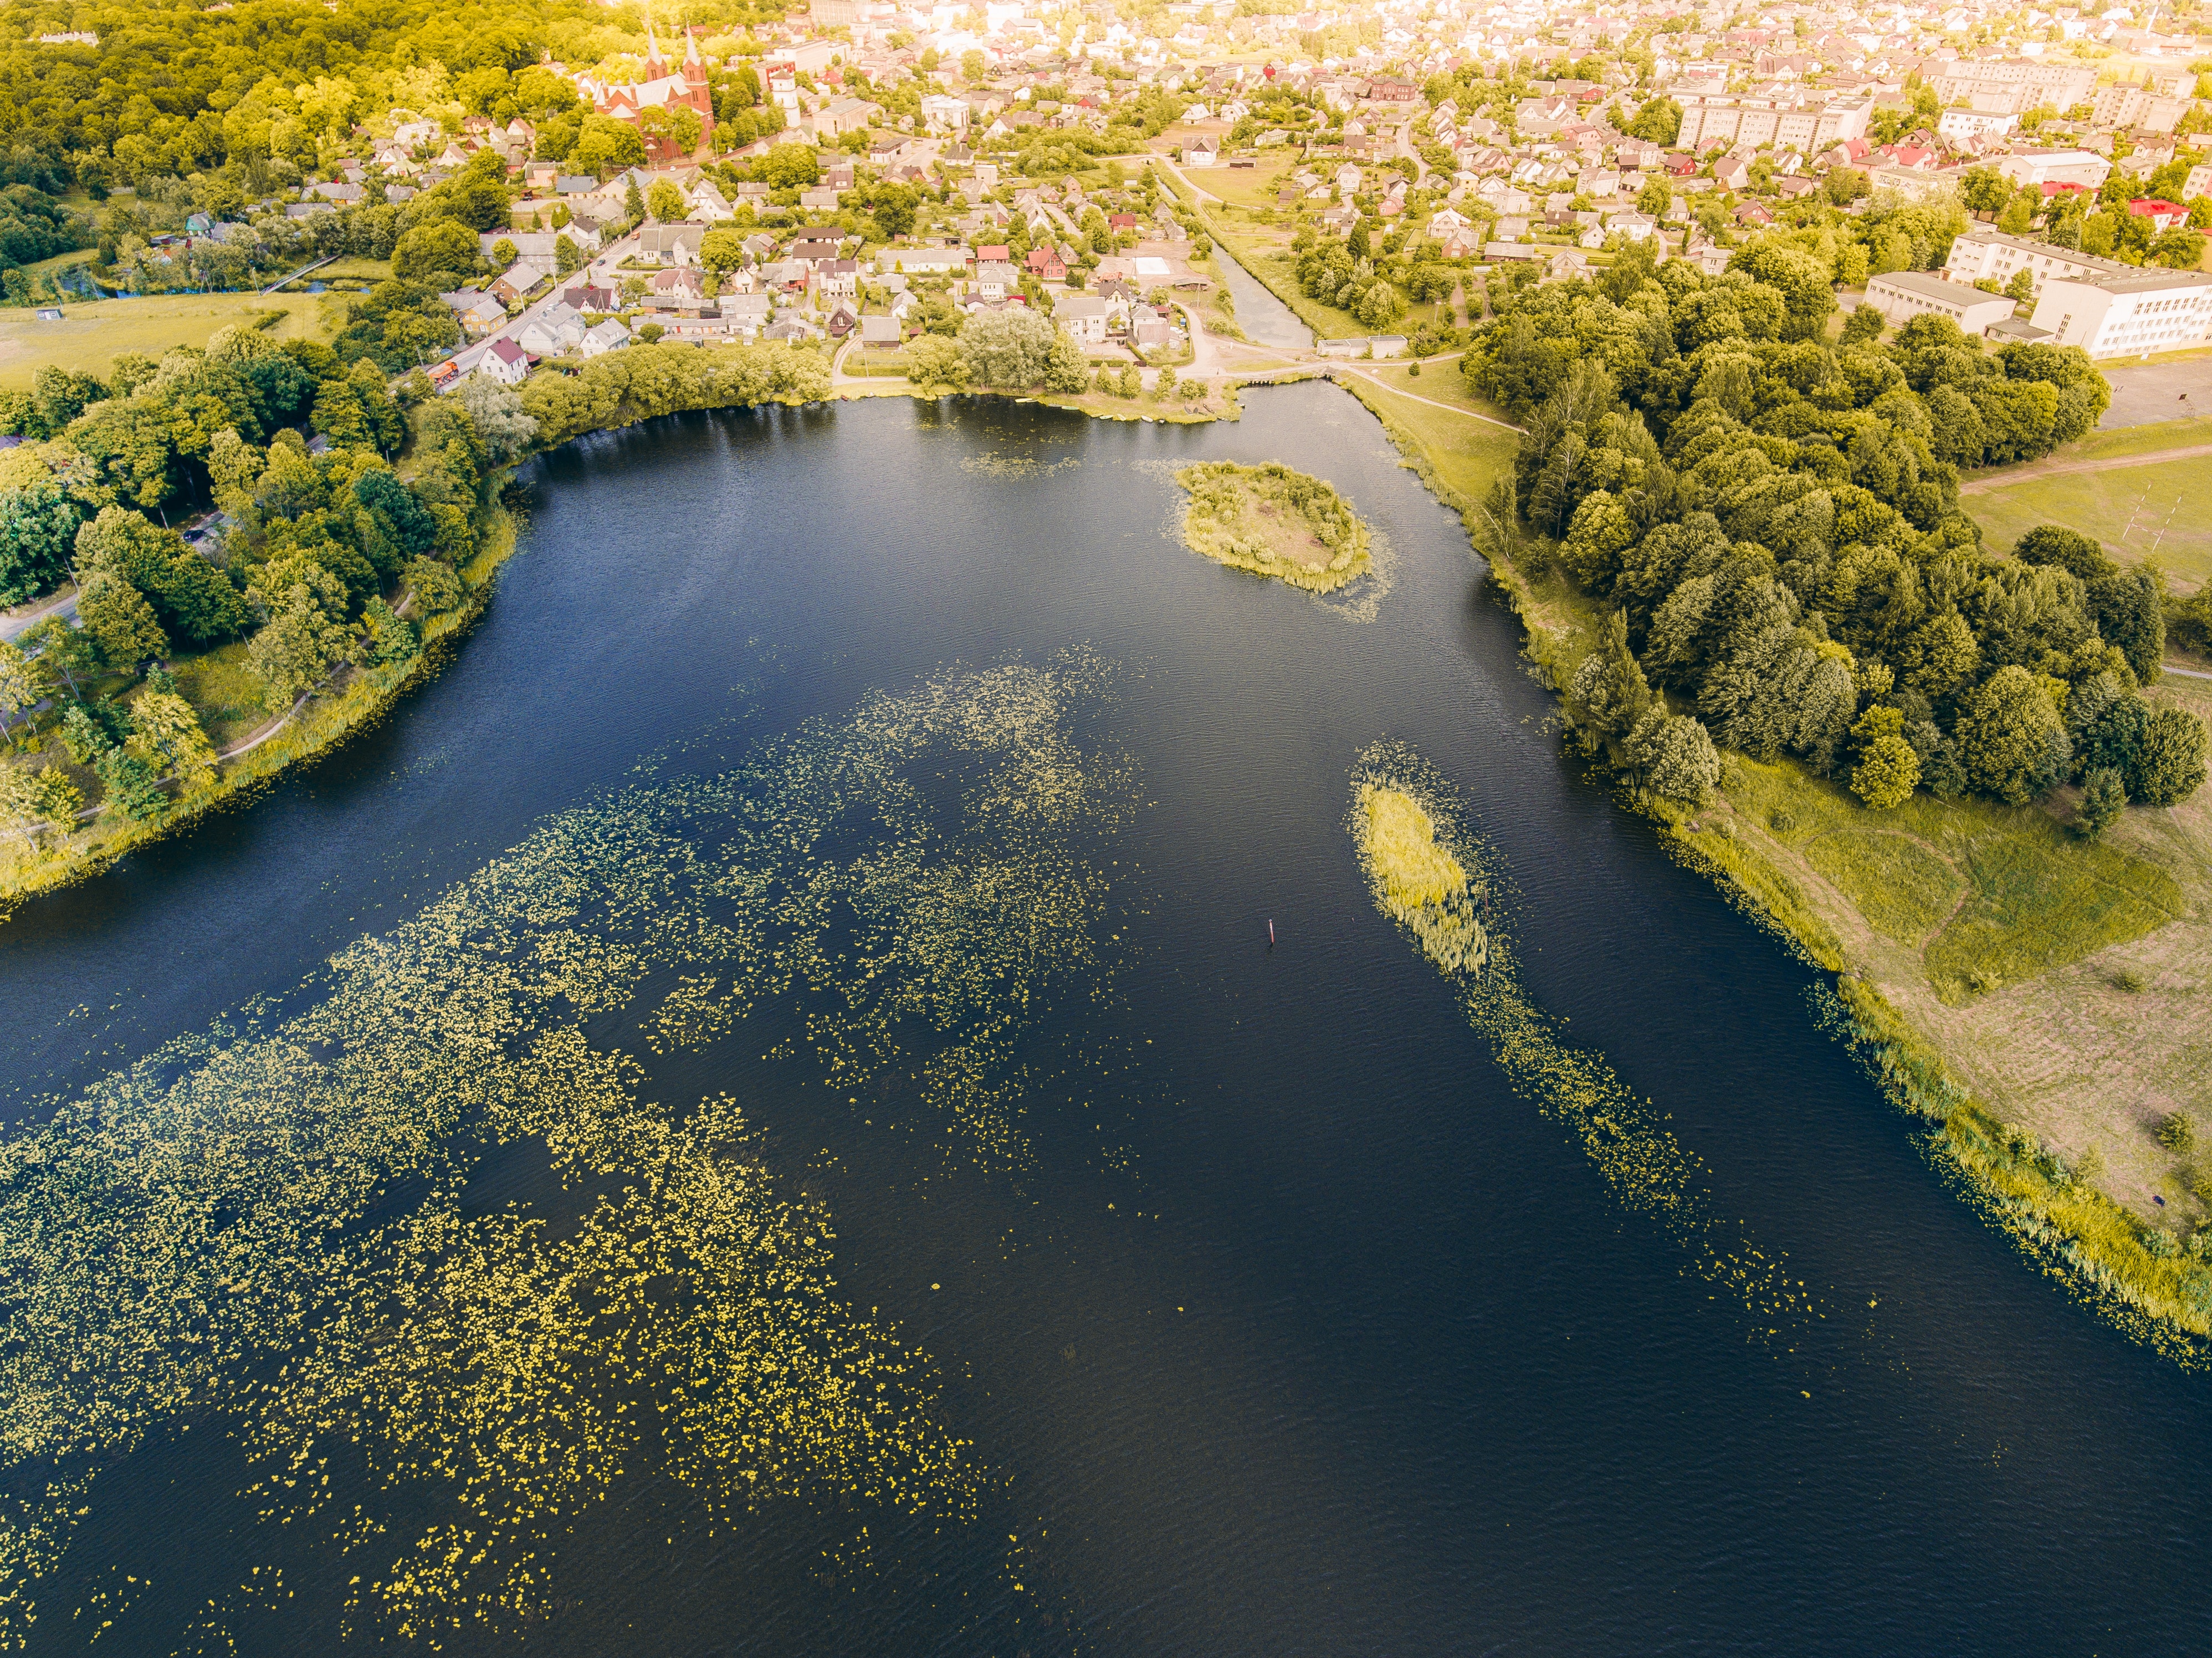
aerial photography, water resources, natural landscape, water, nature, river, bird's eye view, natural environment, watercourse, bank, waterway, sky, photography, tributary, floodplain, landscape, reflection, inlet, estuary, channel, river island, lake, reservoir, Drainage basin, river delta, levee, coastal and oceanic landforms, island, stream, wetland, earth, pond, world, marsh, coast